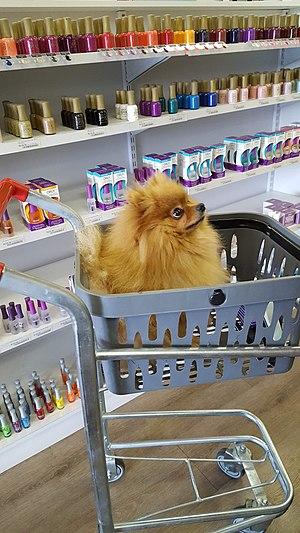
L'animal domestique est perçu comme tel à des niveaux différents. Il s'agit à l'époque contemporaine généralement d'animaux, plus ou moins familiers, issus de la domestication et de l'élevage comme animal de rente. En droit, toutefois, le statut d'animal domestique peut s'appliquer de façon plus restreinte à un nombre réduit d'espèces ou même des races animales bien précises, variables en fonction de la législation concernée. Dans son acception originale l'expression peut s'appliquer à tout animal vivant dans le voisinage de la maison et commensal de l'homme, même s'il s'agit d'un animal libre comme le Moineau domestique, mais cette proximité constante avec l'homme les distingue des animaux sauvages proprement dits.